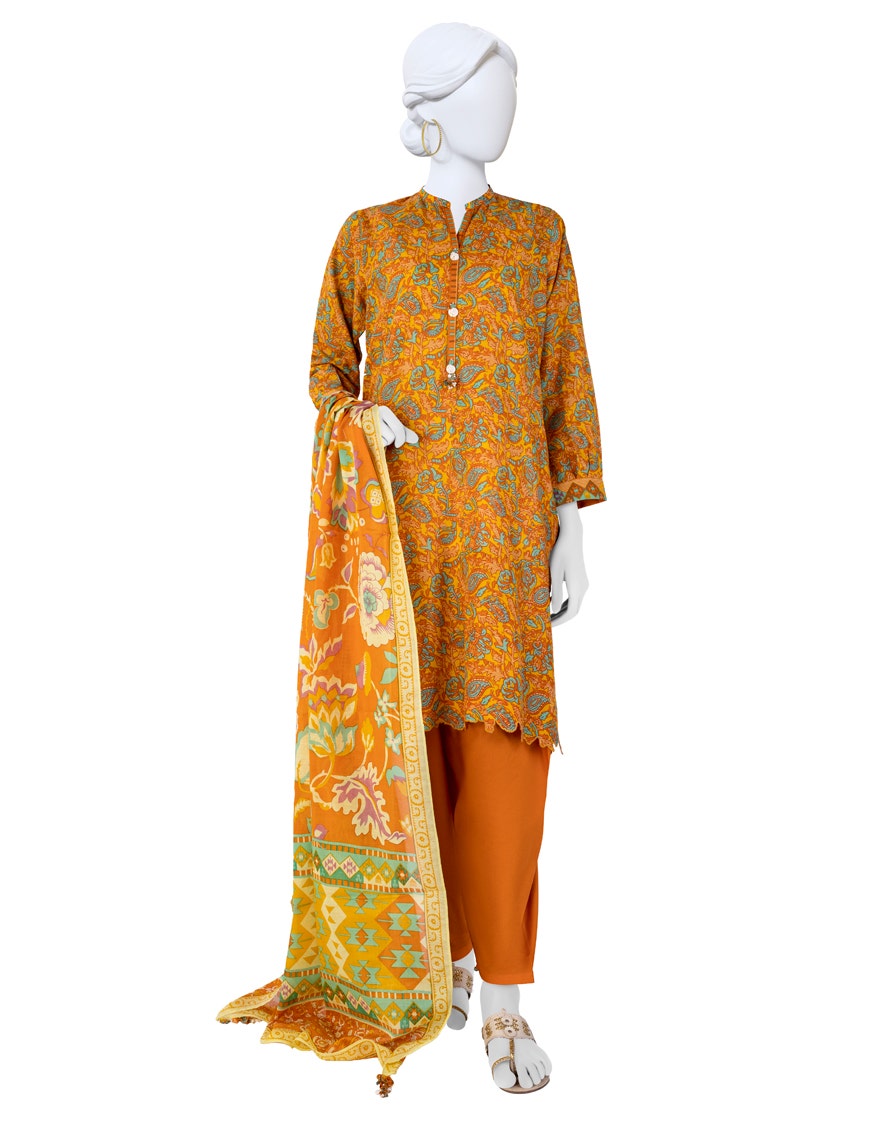
orange multi print cotton suit